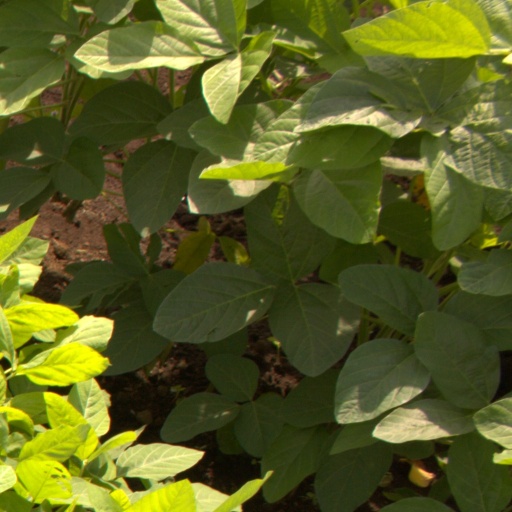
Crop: soybean